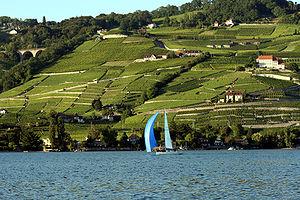
Vue du Lavaux depuis le lac Léman après une semaine de pluie
La Suisse, en forme longue la Confédération suisse est un pays d'Europe centrale et, selon certaines définitions, de l'Ouest, formé de 26 cantons, avec Berne pour capitale de facto, parfois appelée « ville fédérale ». La Suisse est bordée par l'Allemagne au nord, l'Autriche et le Liechtenstein à l'est-nord-est, l'Italie au sud et au sud-est et la France à l'ouest. C'est un pays sans côte océanique, mais qui dispose d'un accès direct à la mer par le Rhin. La superficie de la Suisse est de 41 285 km². Elle est géographiquement divisée entre les Alpes, le plateau suisse et le Jura. Les Alpes occupent la majeure partie du territoire. La population de la Suisse dépasse les 8,5 millions d'habitants et elle se concentre principalement sur le plateau, là où se trouvent les plus grandes villes. Parmi elles, Zurich, Genève et Bâle sont les agglomérations les plus importantes du pays en termes économiques et de population, et des villes mondiales où se trouvent le siège d'organisations internationales et des aéroports de dimension internationale.